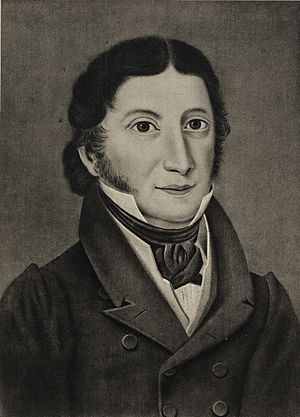
Jacob Sverdrup
Jacob Liv Borch Sverdrup var en norsk landbrugsforfatter og landmand, bror til Georg Sverdrup, far til Johan Sverdrup.